Meze

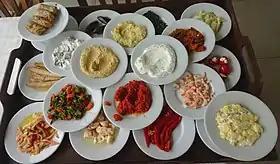
Different "meze" plates from Turkey

The word meze, used in all the cuisines of the former Ottoman Empire, borrowed from Turkish meze meaning 'appetizer', which in turn had borrowed it from the Persian maze or maza (مَزه) meaning 'taste' or 'relish'.